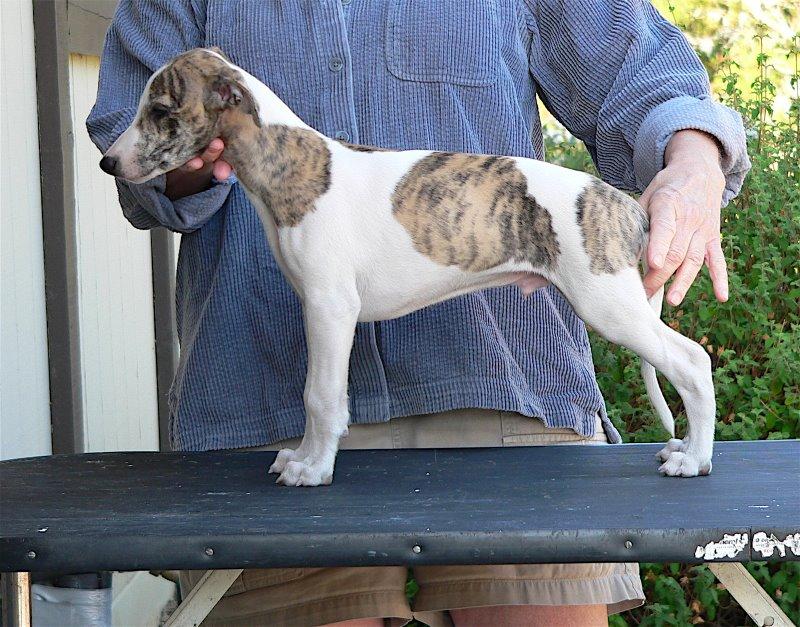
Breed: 234-n000065-whippet